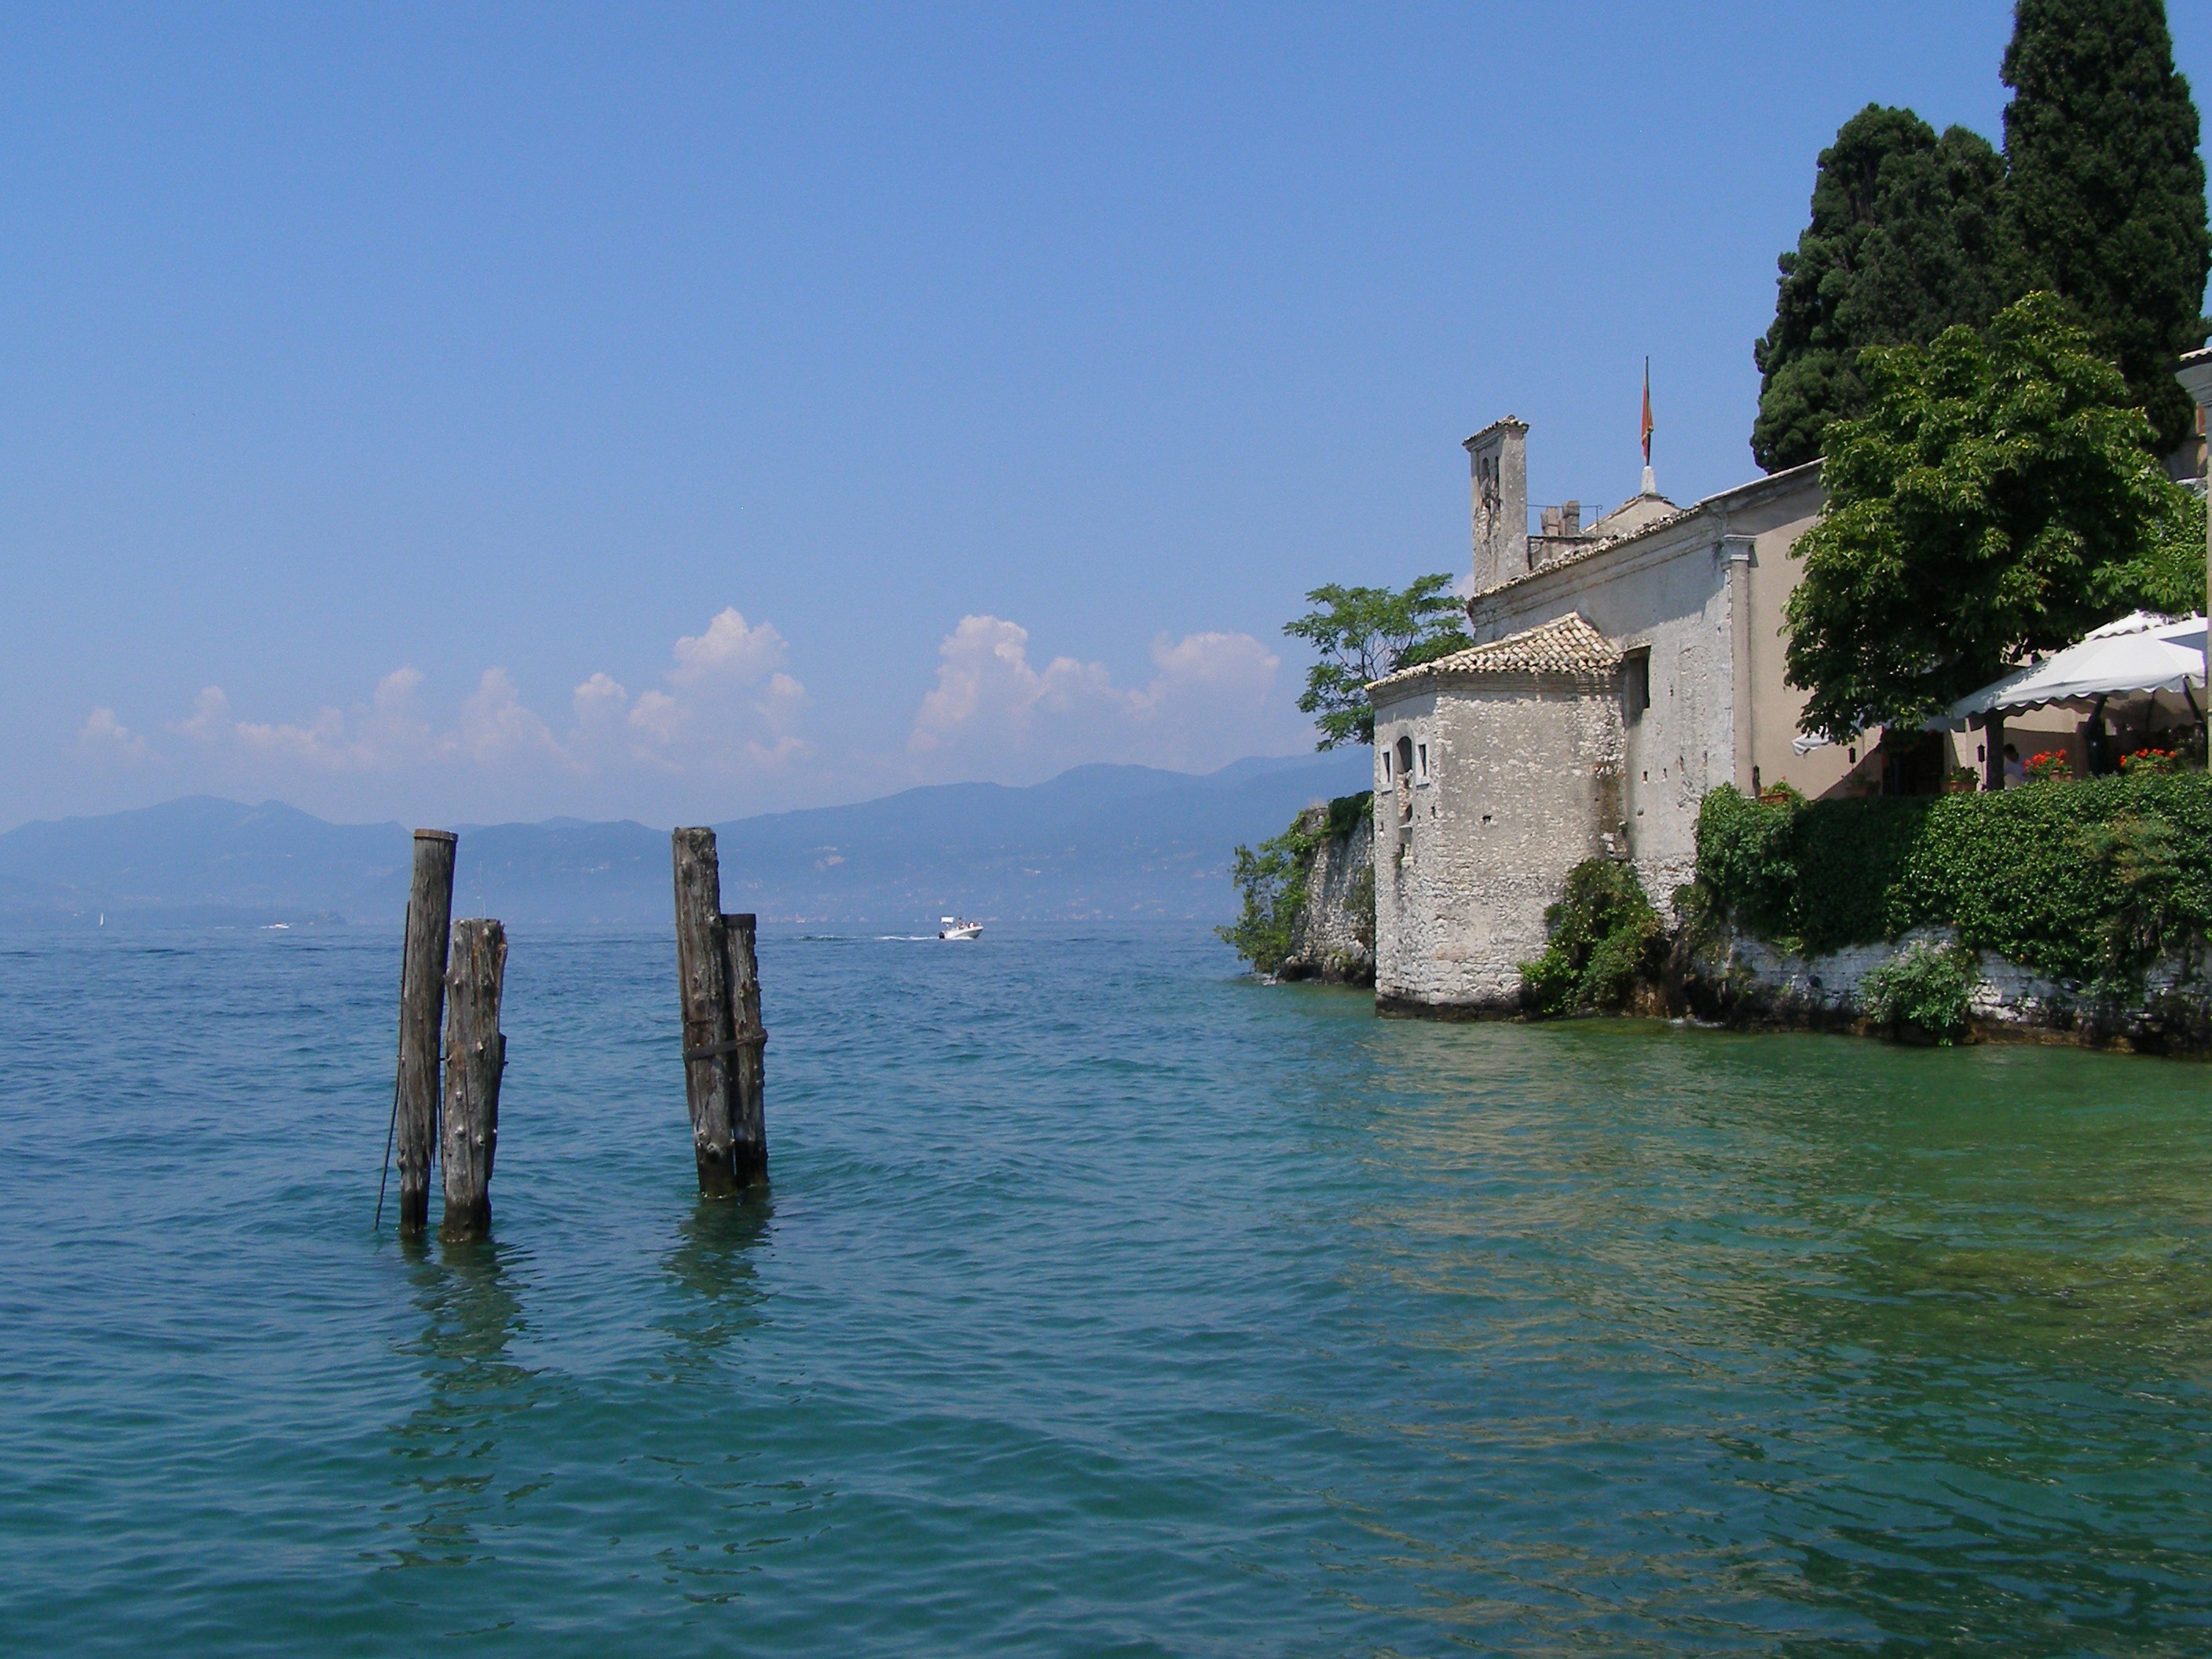
sea, coast, rock, ocean, sky, vacation, cliff, cove, tower, bay, island, italy, tourism, terrain, body of water, garda, cape, islet, landform, lago di garda